Ronald Breslow

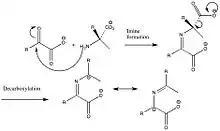
Decarboxylative transamination. Note that the final product shown can be protonated from either face, generating a racemic mixture after hydrolysis of the imine.

Note that the above product can be protonated from either face with equal probability. The final acid is generated by hydrolysis of the imine.